Hors d'oeuvre

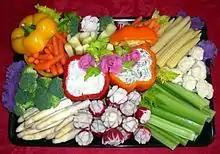
Various crudités served at a cocktail party

The term "appetiser" (American English: "appetizer") is a synonym for hors d'oeuvre. It was first used in the United States and England simultaneously in 1860. Americans also use the term to define the first of three courses in a meal, an optional one generally set on the table before guests were seated. Drinks before dinner became a custom towards the end of the 19th century. As this new fashion caught on, the British took inspiration from the French to begin serving hors d'oeuvres before dinner. A cocktail party is considered a small gathering with mixed drinks and light snacks. Hors d'oeuvres may be served as the only food offering at cocktail parties and receptions, where no dinner is served afterward. After the end of prohibition in the United States, the cocktail party gained acceptance. Prior to the First World War, American dinner guests would be expected to enter the dining room immediately where drinks would be served at the table with appetisers. This changed by the 1920s, when hors d'oeuvres were served prior to a non-alcoholic cocktail; however, after the repeal of Prohibition in the United States, cocktail parties became popular with many different hors d'oeuvres meant as something to help counter the stronger drinks. It is the cocktail party that helped transfer the hors d'oeuvres from the formal dining table to the mobility of the serving tray. These appetisers passed around the cocktail party may also be referred to as canapés.